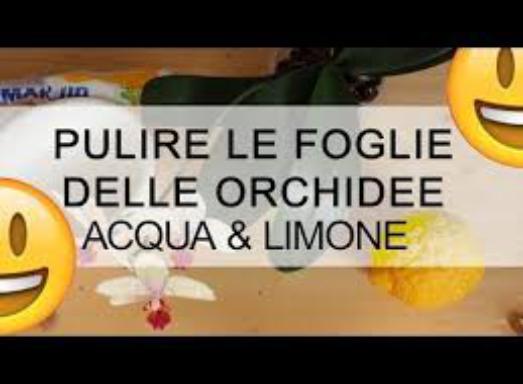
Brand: Acqua Limone
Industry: Clothes